Packaging

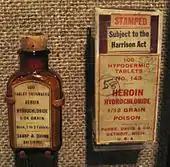
Heroin bottle and carton, early 20th century

Set-up boxes were first used in the 16th century and modern folding cartons date back to 1839. The first corrugated box was produced commercially in 1817 in England. Corrugated (also called pleated) paper received a British patent in 1856 and was used as a liner for tall hats. Scottish-born Robert Gair invented the pre-cut paperboard box in 1890—flat pieces manufactured in bulk that folded into boxes. Gair's invention came about as a result of an accident: as a Brooklyn printer and paper bag maker during the 1870s, he was once printing an order of seed bags, and the metal ruler, commonly used to crease bags, shifted in position and cut them. Gair discovered that by cutting and creasing in one operation he could make prefabricated paperboard boxes.